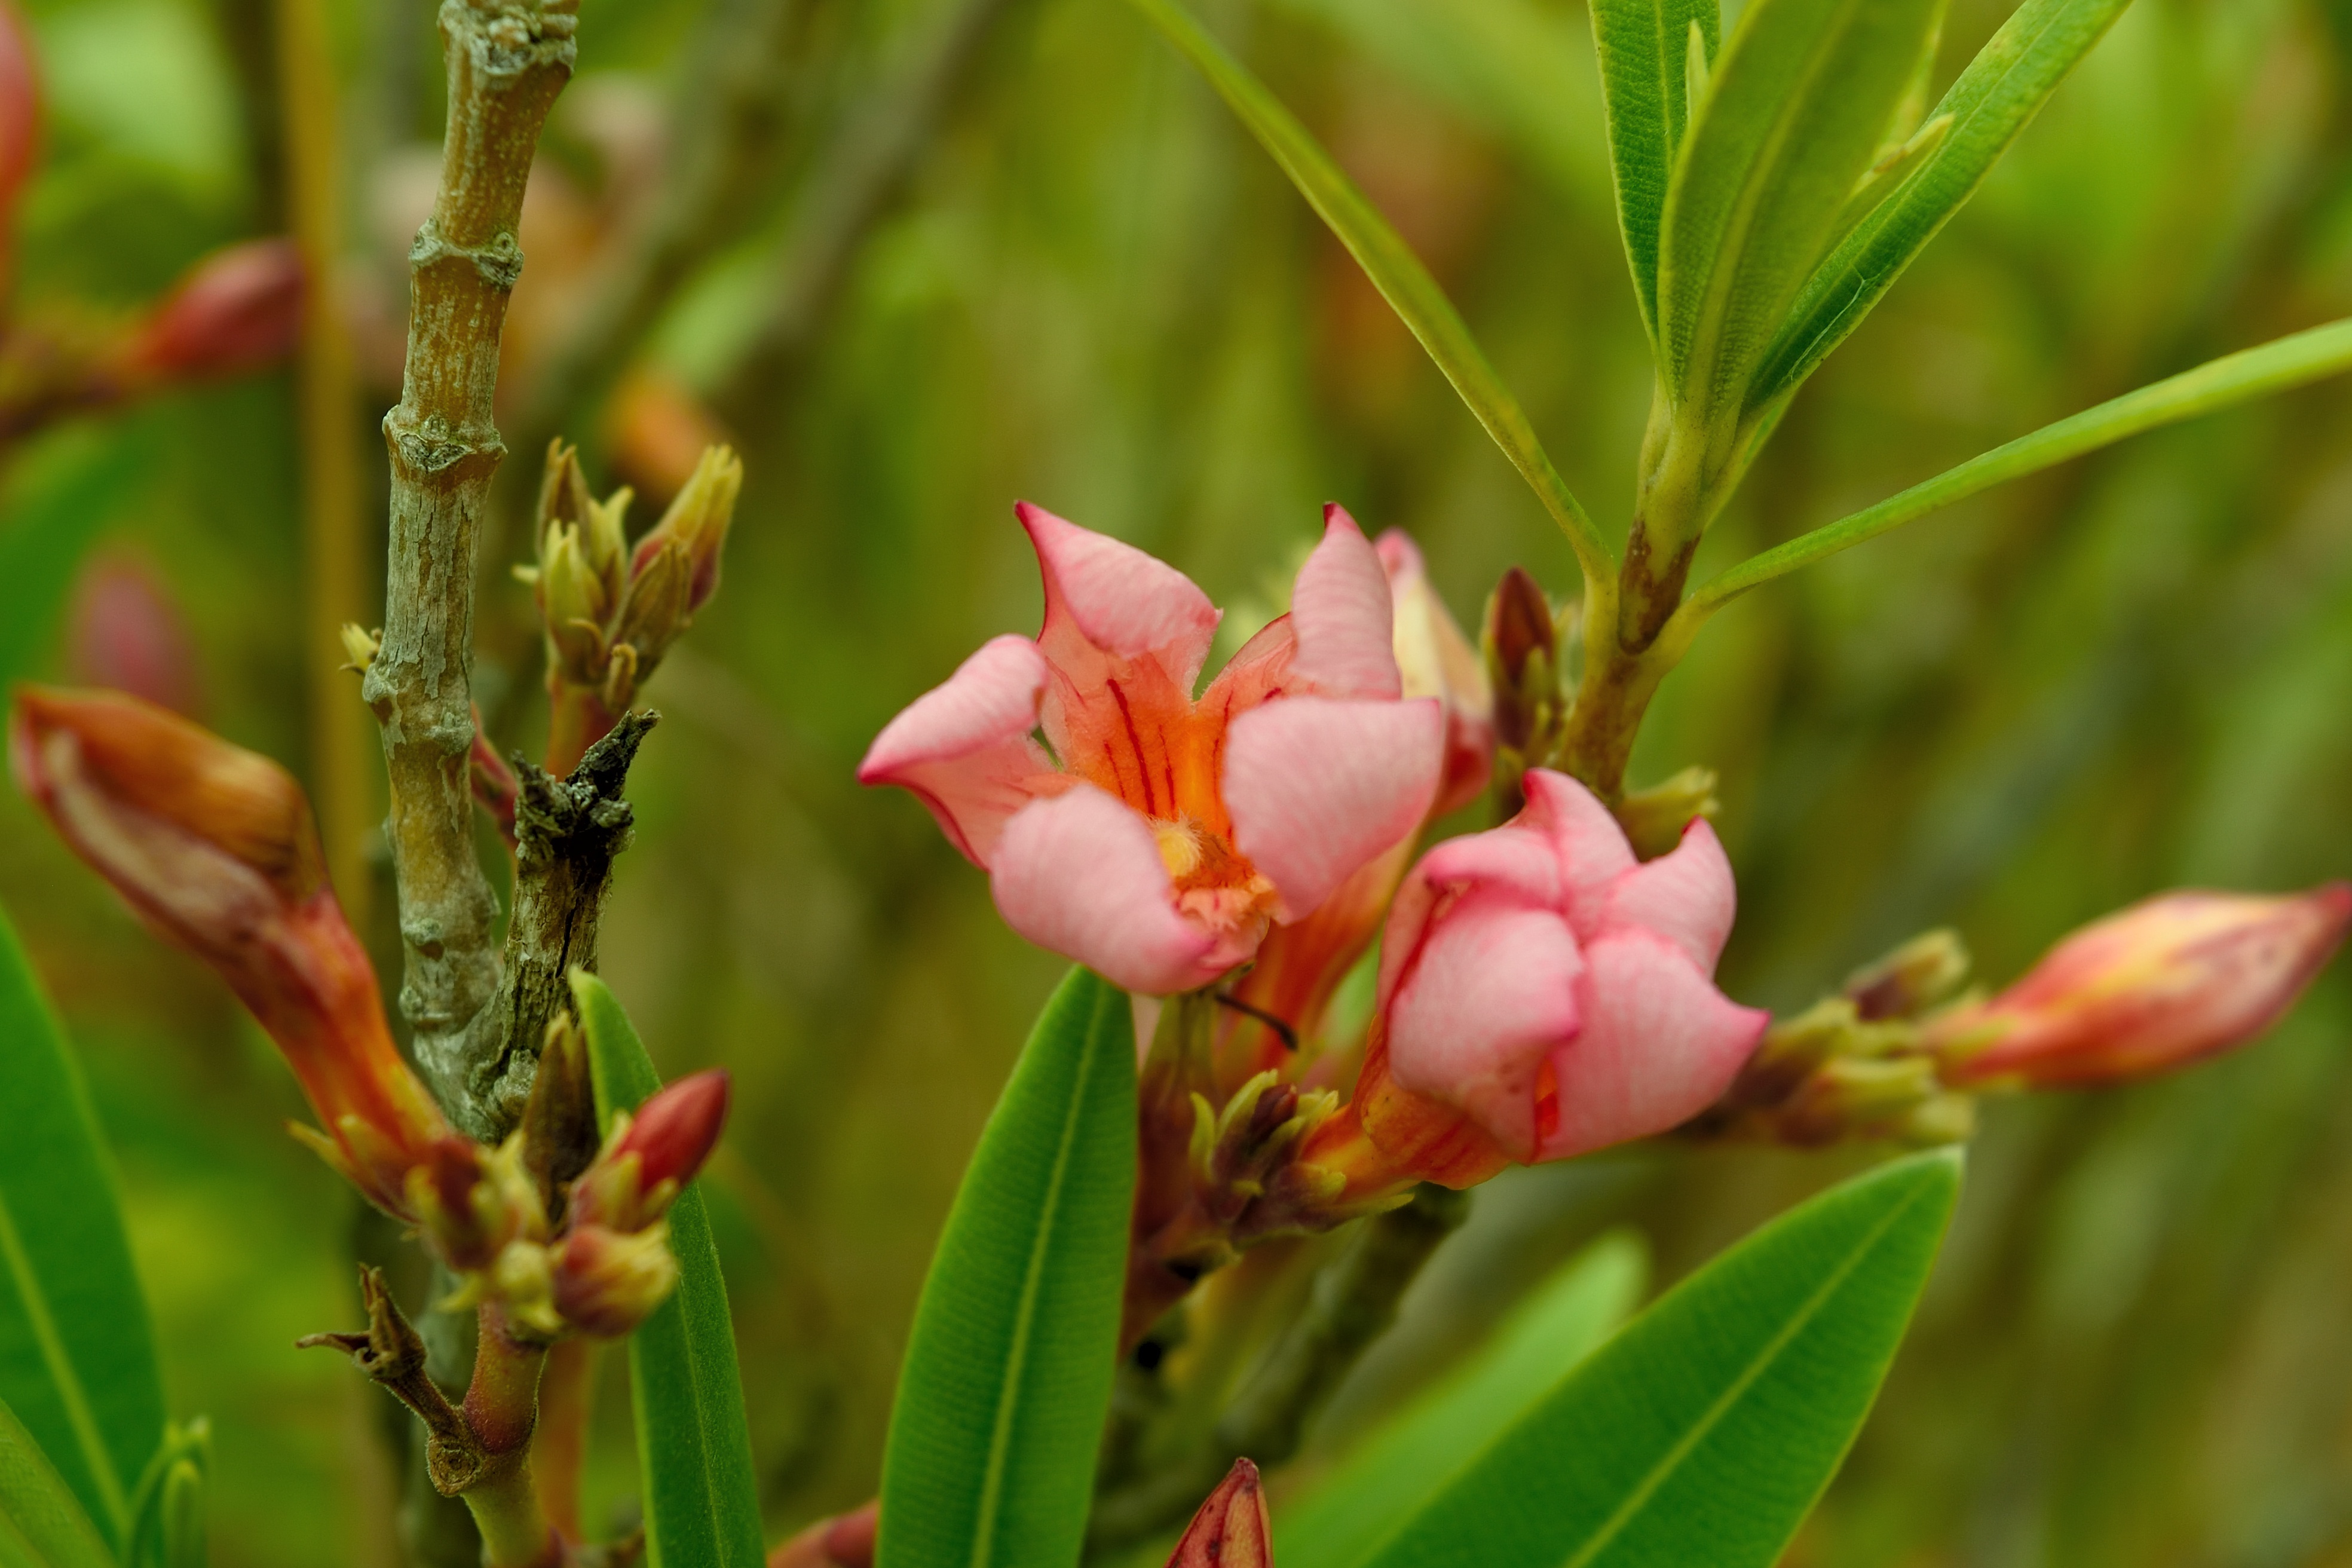
tree, blossom, plant, leaf, flower, botany, flora, wildflower, shrub, bud, macro photography, flowering plant, woody plant, land plant